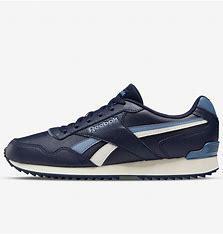
Brand: Reebok
Model: Royal Glide Ripple